History of the Edmonton Oilers

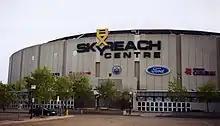
Northlands Coliseum in 2001 (then known as the Skyreach Centre). The venue served as the Oilers home arena from 1974 to 2016.

The Oilers drew fans with players such as defenceman and team captain Al Hamilton, goaltender Dave Dryden and forwards Blair MacDonald and Bill Flett. However, a relatively little-noticed move in 1976 would have an important impact on the history of the franchise. That year, journeyman forward Glen Sather was acquired by the Oilers. It turned out to be his final season as a player. However, he was named player-coach late in the season, moving to the bench full-time after the season. Sather would be the face of the franchise for the next 23 years as head coach and/or general manager.